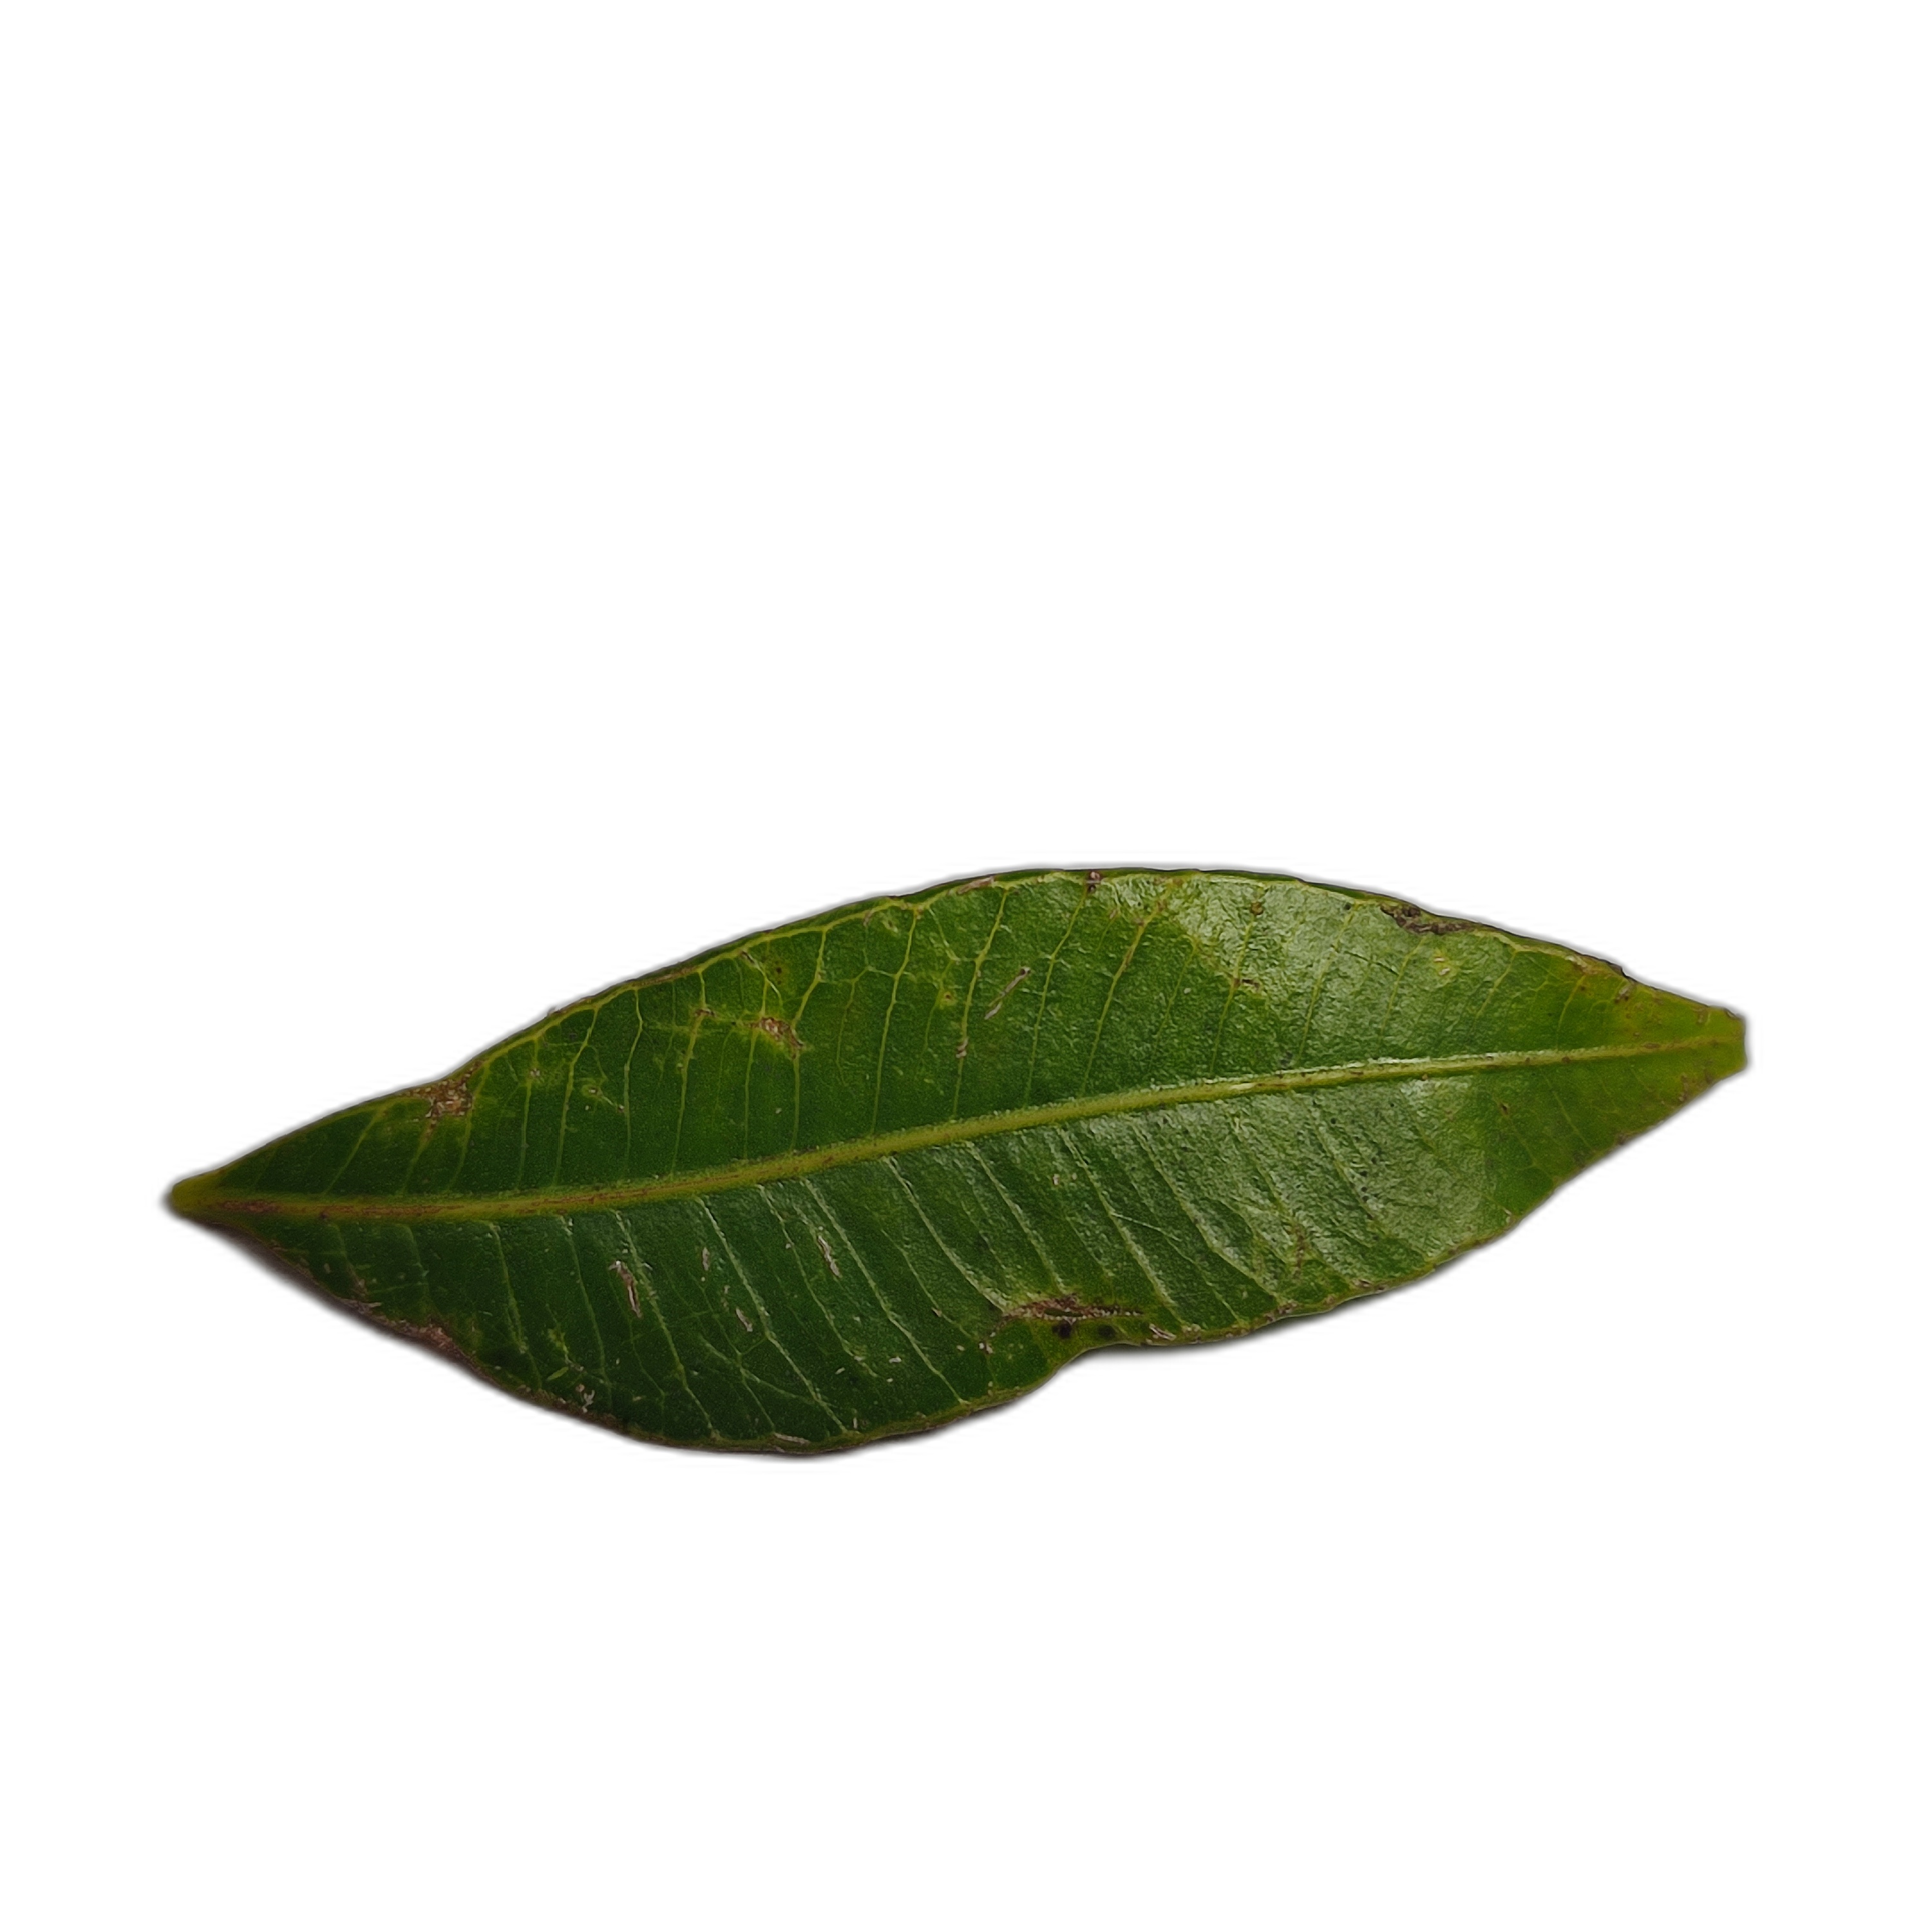
Label: healthy